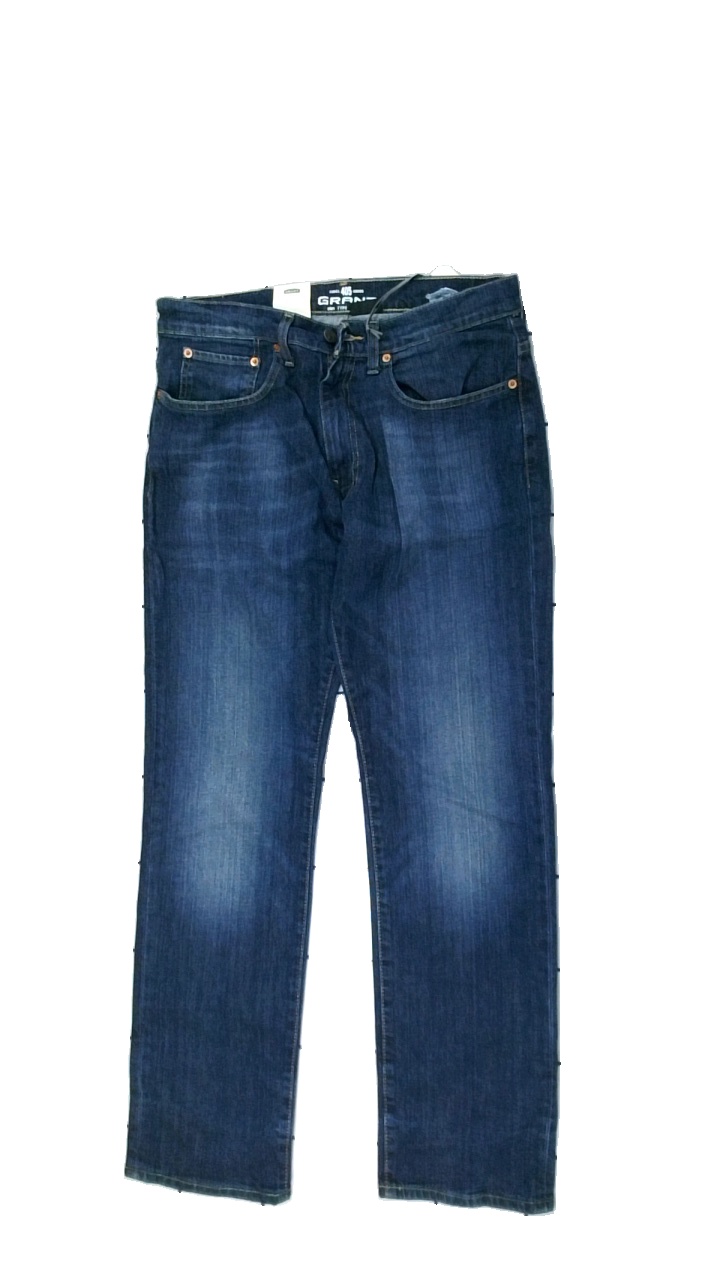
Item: Jeans (Men)
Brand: Grant
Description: blå jeans
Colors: Blue
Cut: Regular
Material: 100% cotton
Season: All
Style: Denim
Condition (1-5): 5
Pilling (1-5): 5
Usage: Reuse
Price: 100-150